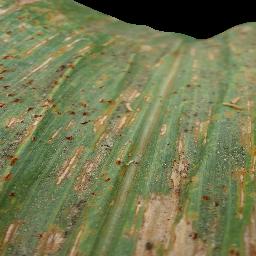
Label: Corn_(Maize)___Common_Rust